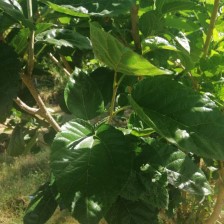
Variety: BlackAustralia